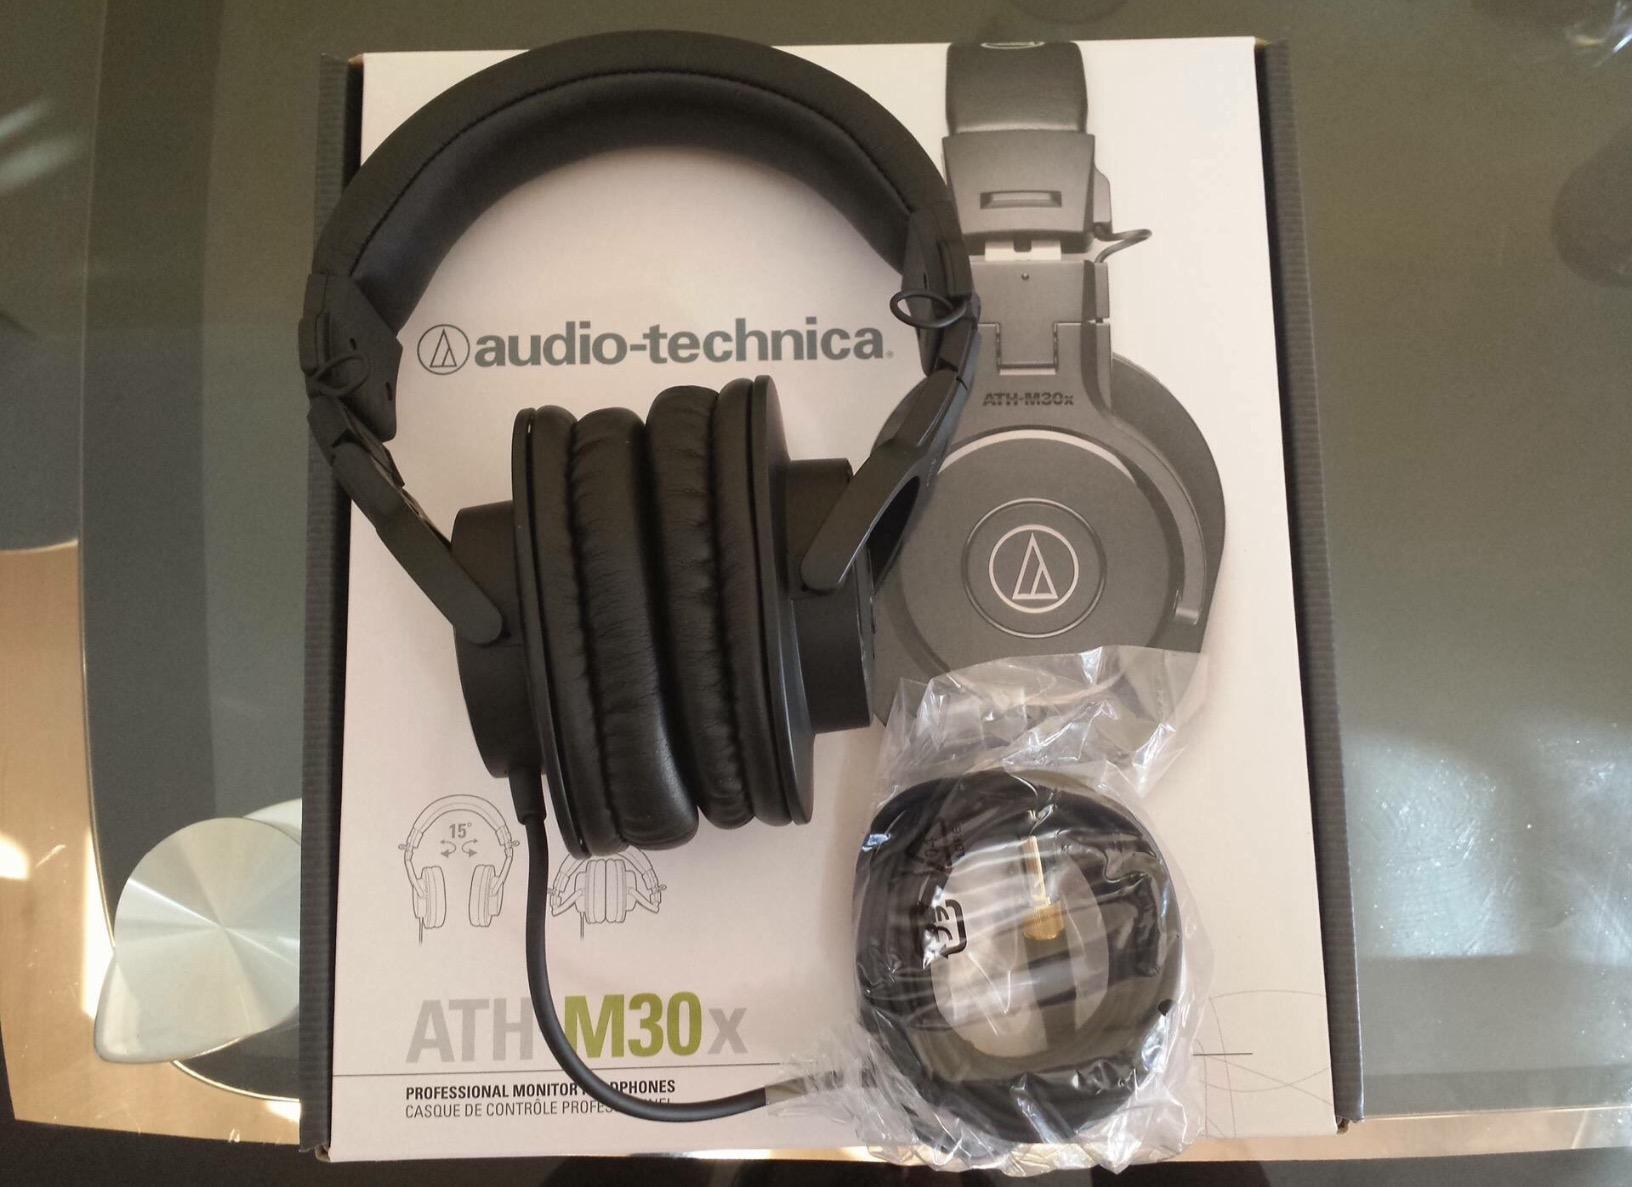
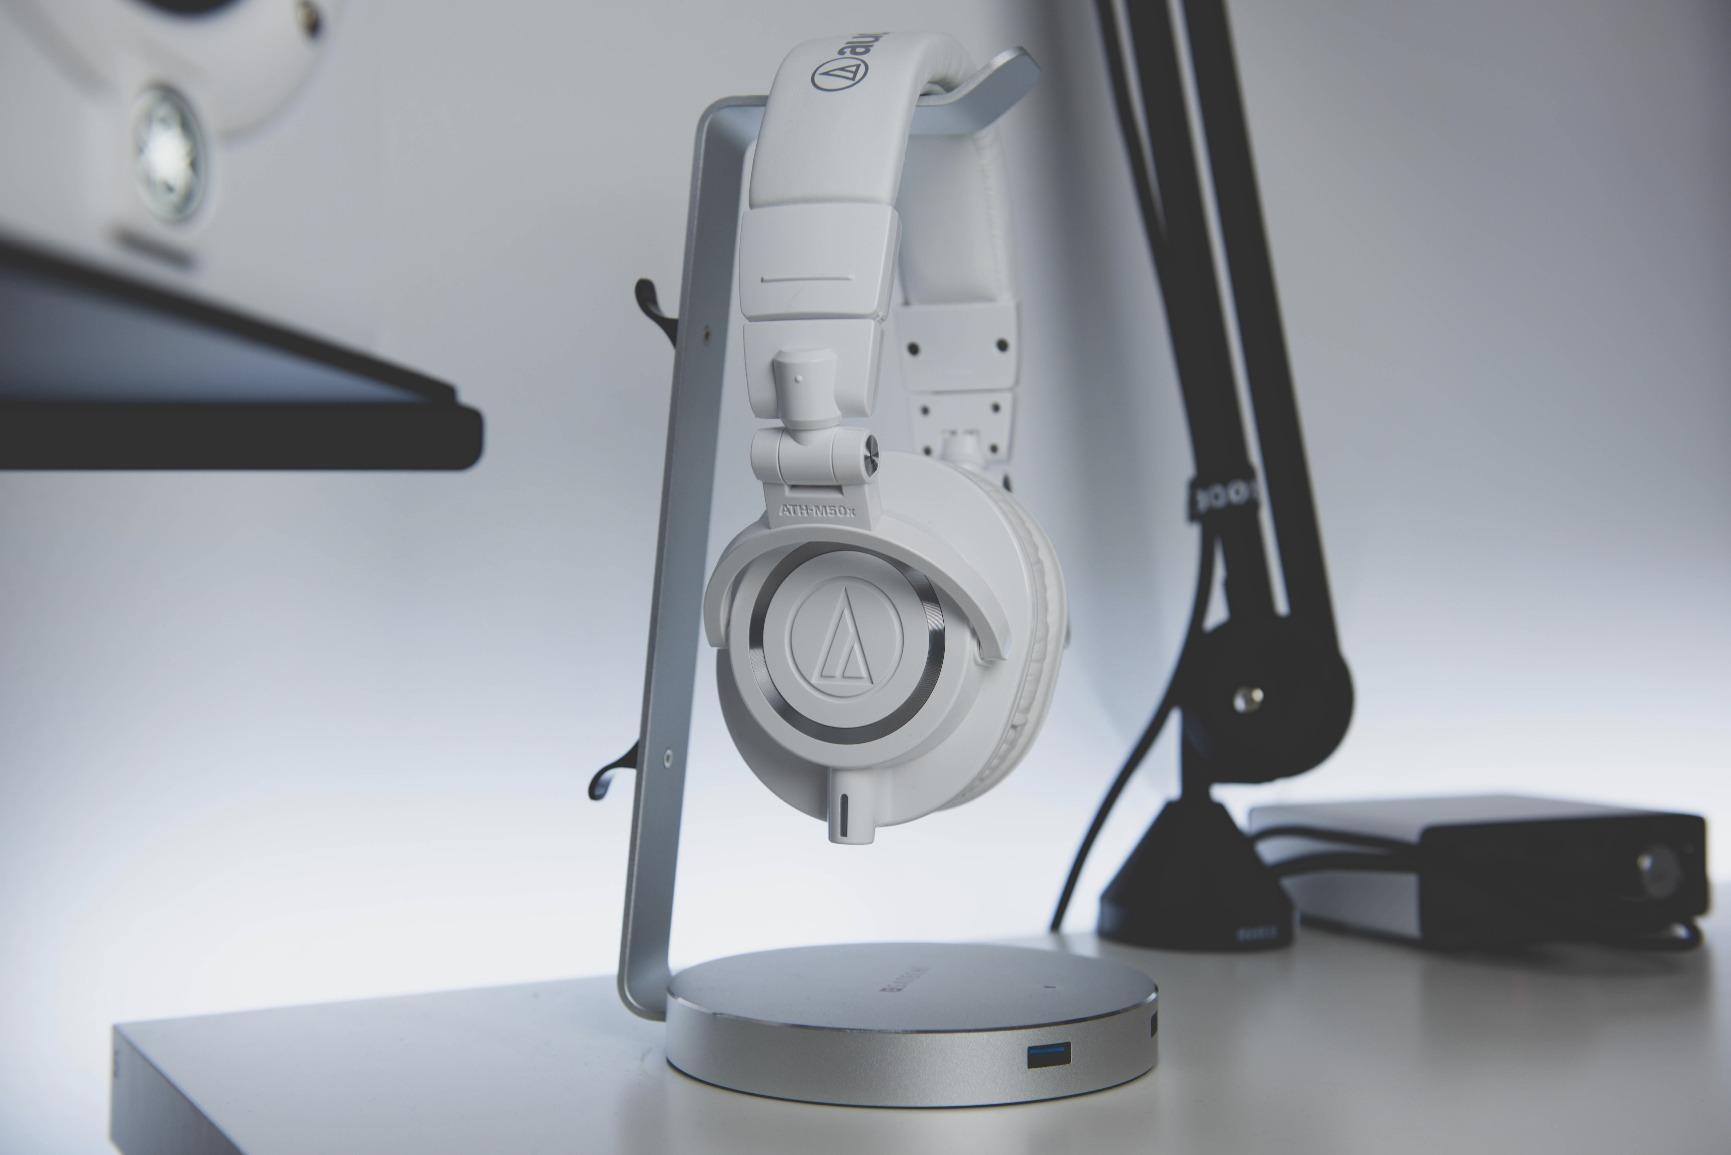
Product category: headphones
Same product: no